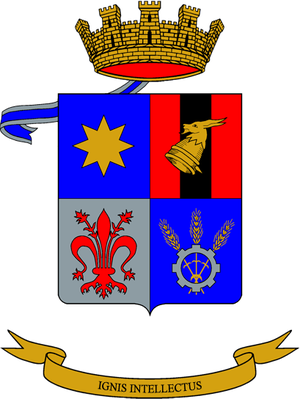
La liste des régiments de l'armée de terre italienne